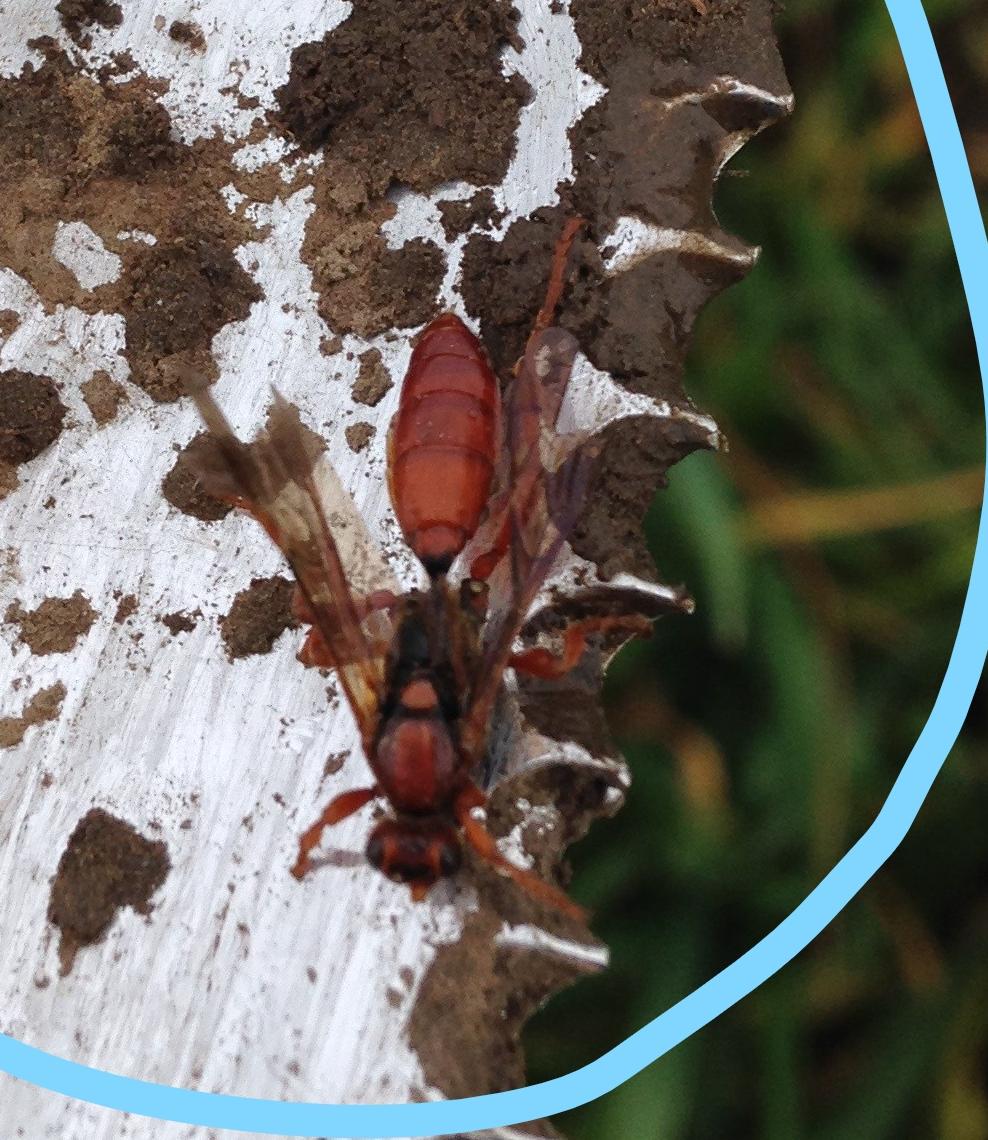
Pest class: predators